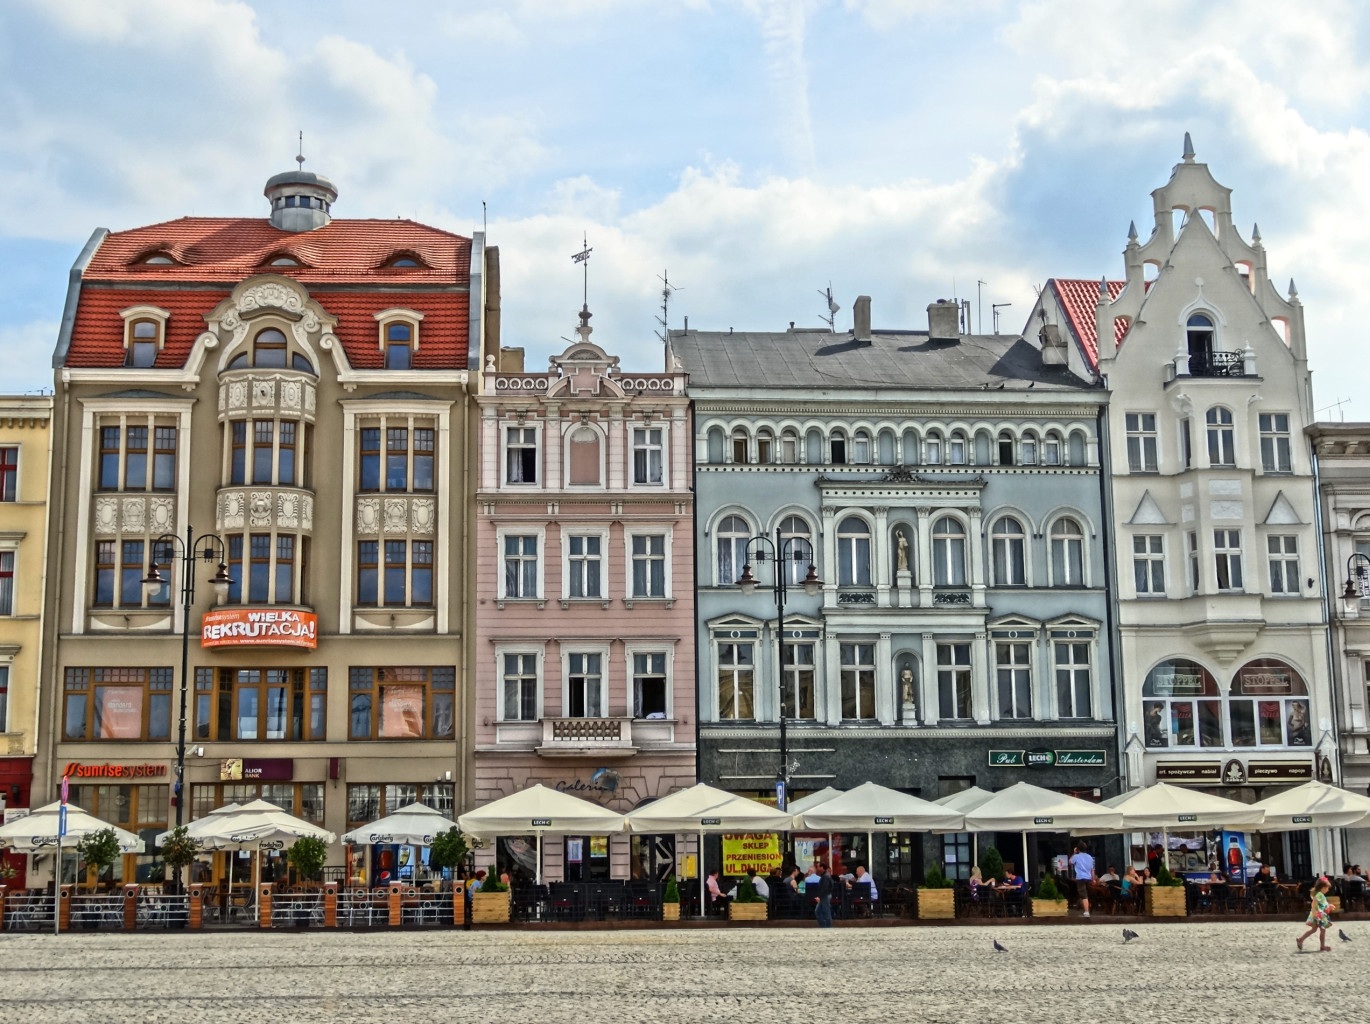
architecture, town, palace, city, cityscape, downtown, plaza, landmark, facade, historic, tourism, waterway, buildings, poland, cafes, town square, restaurants, tours, parasols, market square, bydgoszcz